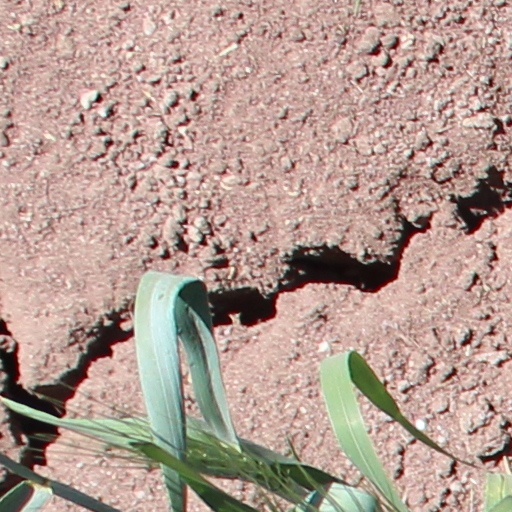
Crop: wheat